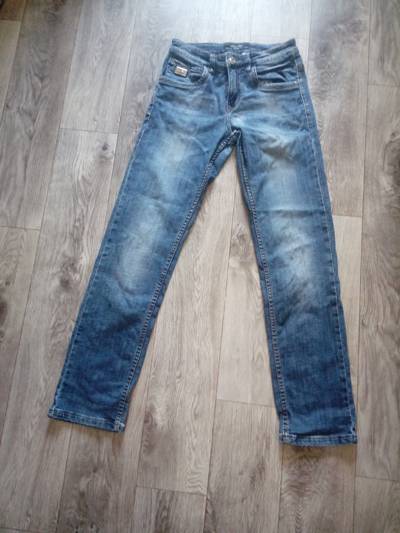
Waste category: clothes